New York State Route 35

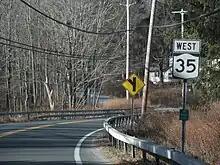
NY 35 west through the town of Bedford

At this point, NY 35 begins running south of the Amawalk Reservoir, winding eastward past several residences, and the dam of the Muscoot River. At Lake Road, NY 35 bends southeast through Somers, winding through dense forests, passing east of the Mildred Lasdon Sanctuary. Making a curve to the northeast, the route passes west of Larson Park Arboretum, running along the northern end of it. Winding eastward for several miles, the route becomes residential, bending southeast at Van Rensselaer Road. This southwestern progression goes for a distance, winding into the hamlet of Whitehall Corners. In Whitehall Corners, NY 35 intersects with NY 100 (Somerstown Turnpike) and becomes a four-lane undivided expressway. At this intersection, the Amawalk Road moniker changes to Woods Bridge Road.